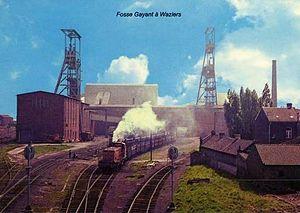
La fosse Gayant de la Compagnie des mines d'Aniche est un ancien charbonnage du Bassin minier du Nord-Pas-de-Calais, situé à Waziers. Peu après la découverte de la houille à Roost-Warendin par la Compagnie des mines de l'Escarpelle à sa fosse nᵒ 1, le 18 avril 1849, la Compagnie d'Aniche décide de creuser une fosse dans la partie occidentale de sa concession, près de Douai. Le premier puits est abandonné à l'état d'avaleresse à la profondeur de vingt mètres, à cause de l'abondance des eaux. La cokerie est mise en service en 1899. Des cités sont bâties à proximité de la fosse. Un autre puits est mis en chantier à proximité, au diamètre de 5,10 mètres, et commence à extraire en 1855 ou 1856. Un troisième puits, Gayant nᵒ 2, est entrepris en 1907.